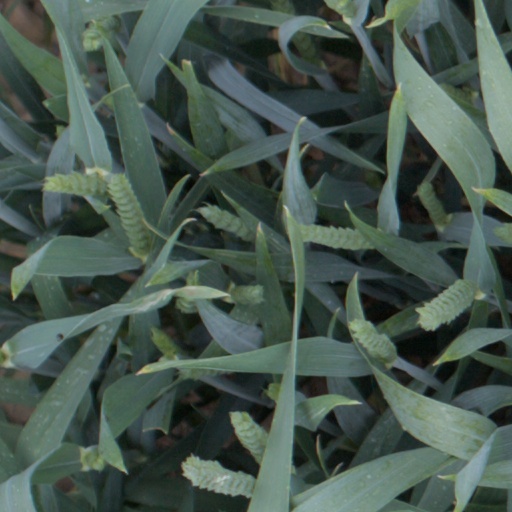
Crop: wheat